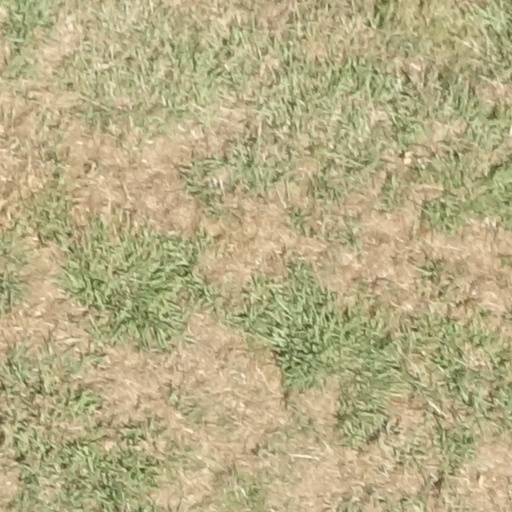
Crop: sorghum